Ulrich Eichhorn

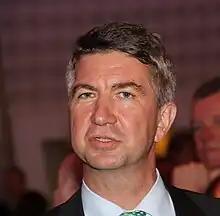
Eichhorn in 2013.

Ulrich Eichhorn (born 1961) is a German engineer, manager and car designer.